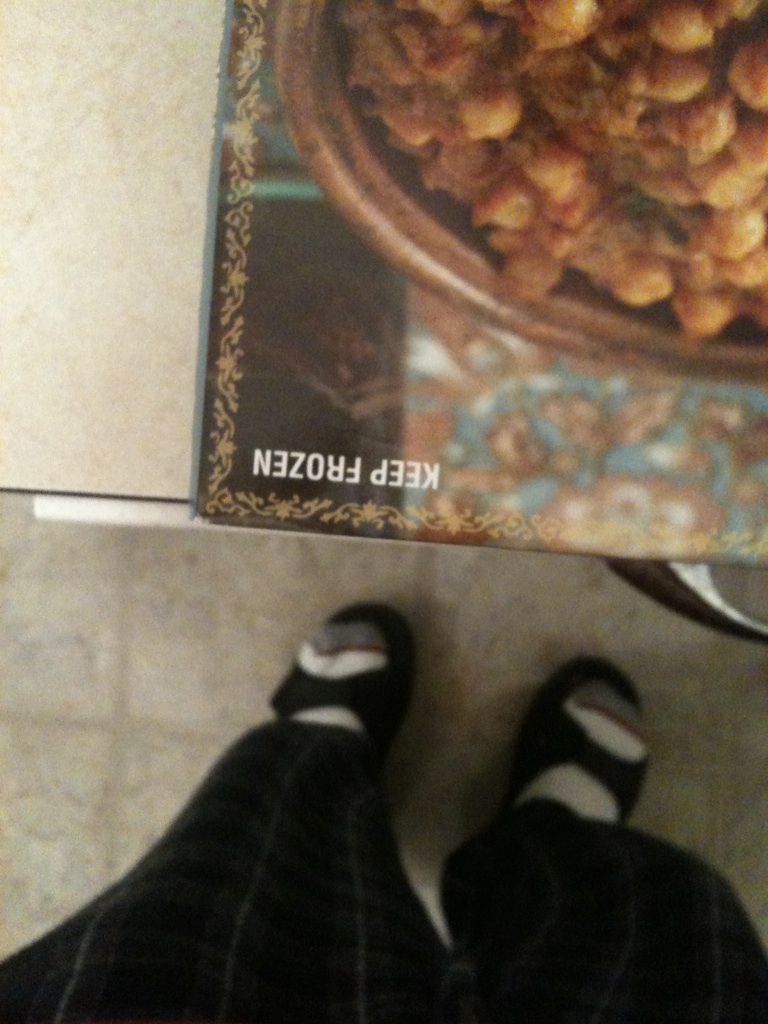Question: Can you can tell me what the conventional oven instructions are as far as the temperature for the oven , number of minutes, and whether I need to puncture the surface? Thank you.
Answer: unanswerable